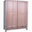
Label: wardrobe